Vandenberg Space Force Base

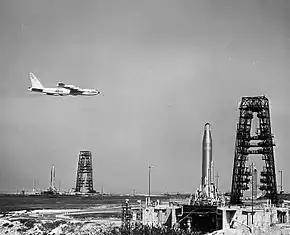
Atlas missiles on alert, 1960

On 16 October 1958, the first Atlas ICBM launcher (576A-1) constructed at Vandenberg AFB, California, was accepted from the contractor by the 1st Missile Division. The first intercontinental ballistic missile, the SM-65D Atlas ICBM, was delivered and was accepted by SAC's 576th Strategic Missile Squadron on 18 February 1959. The first Atlas-D flew on 9 September 1959, and following the successful launch, General Thomas S. Power, CINCSAC, declared the Atlas ICBM to be operational. The following month, equipped with a nuclear warhead, the Atlas at Vandenberg became the first ICBM to be placed on alert in the United States. It was an SM-69D Atlas ICBM (AFSN 58-2190) on launcher 576A-1. In April 1960, the first attempted launch of a Series D Atlas ICBM from a coffin-type launcher (576B-2) was successful. This launcher was the prototype of the ones to be used at the first operational Atlas squadron, the 564th Strategic Missile Squadron, Francis E. Warren Air Force Base, Wyoming. Following this successful launch, Major General David Wade, Commander of the 1st Missile Division, declared the coffin-type launcher to be operational.